Subprime mortgage crisis

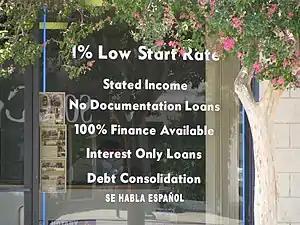
A mortgage brokerage in the US advertising subprime mortgages in July 2008

Increasing foreclosure rates increases the inventory of houses offered for sale. The number of new homes sold in 2007 was 26.4% less than in the preceding year. By January 2008, the inventory of unsold new homes was 9.8 times the December 2007 sales volume, the highest value of this ratio since 1981. Furthermore, nearly four million existing homes were for sale, of which roughly 2.2 million were vacant.